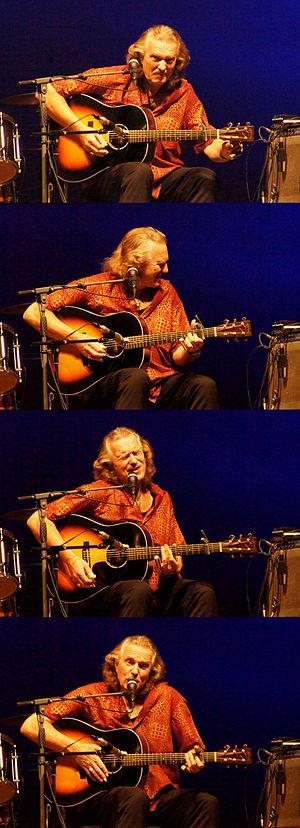
Hans Theessink est un guitariste, chanteur et auteur-compositeur-interprète néerlandais né le 5 avril 1948 à Enschede.